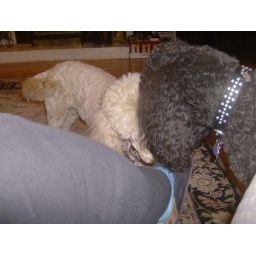
I had to keep the cat in the back part of house she was not use to dogs being inside..